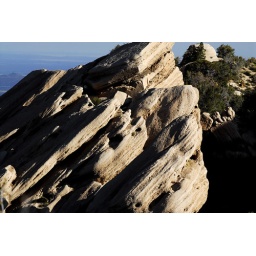
rock formation at devils punchbowl state park in Angeles forest Calif.